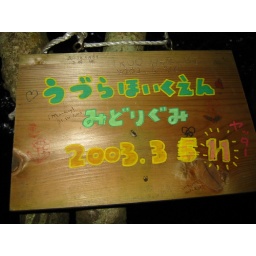
A sign in the forest